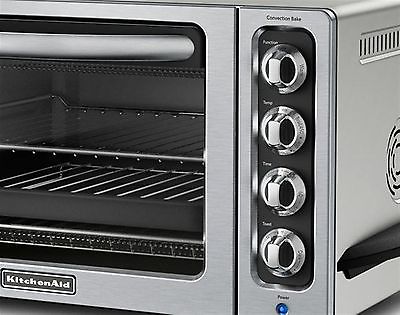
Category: toaster